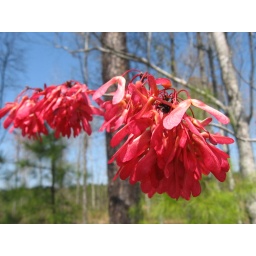
The vibrant red seeds of the maple trees made it appear to be autumn in South Carolina